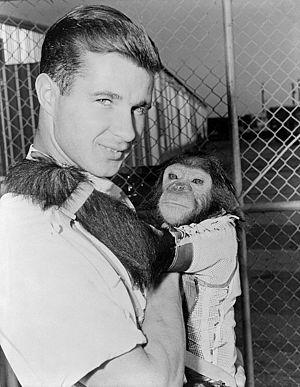
Enos est un chimpanzé connu pour être le premier primate non humain à avoir réalisé un vol orbital autour de la Terre le 29 novembre 1961 lors de la mission Mercury-Atlas 5.
Mercury-Atlas 5 est une mission spatiale du programme Mercury de la NASA.